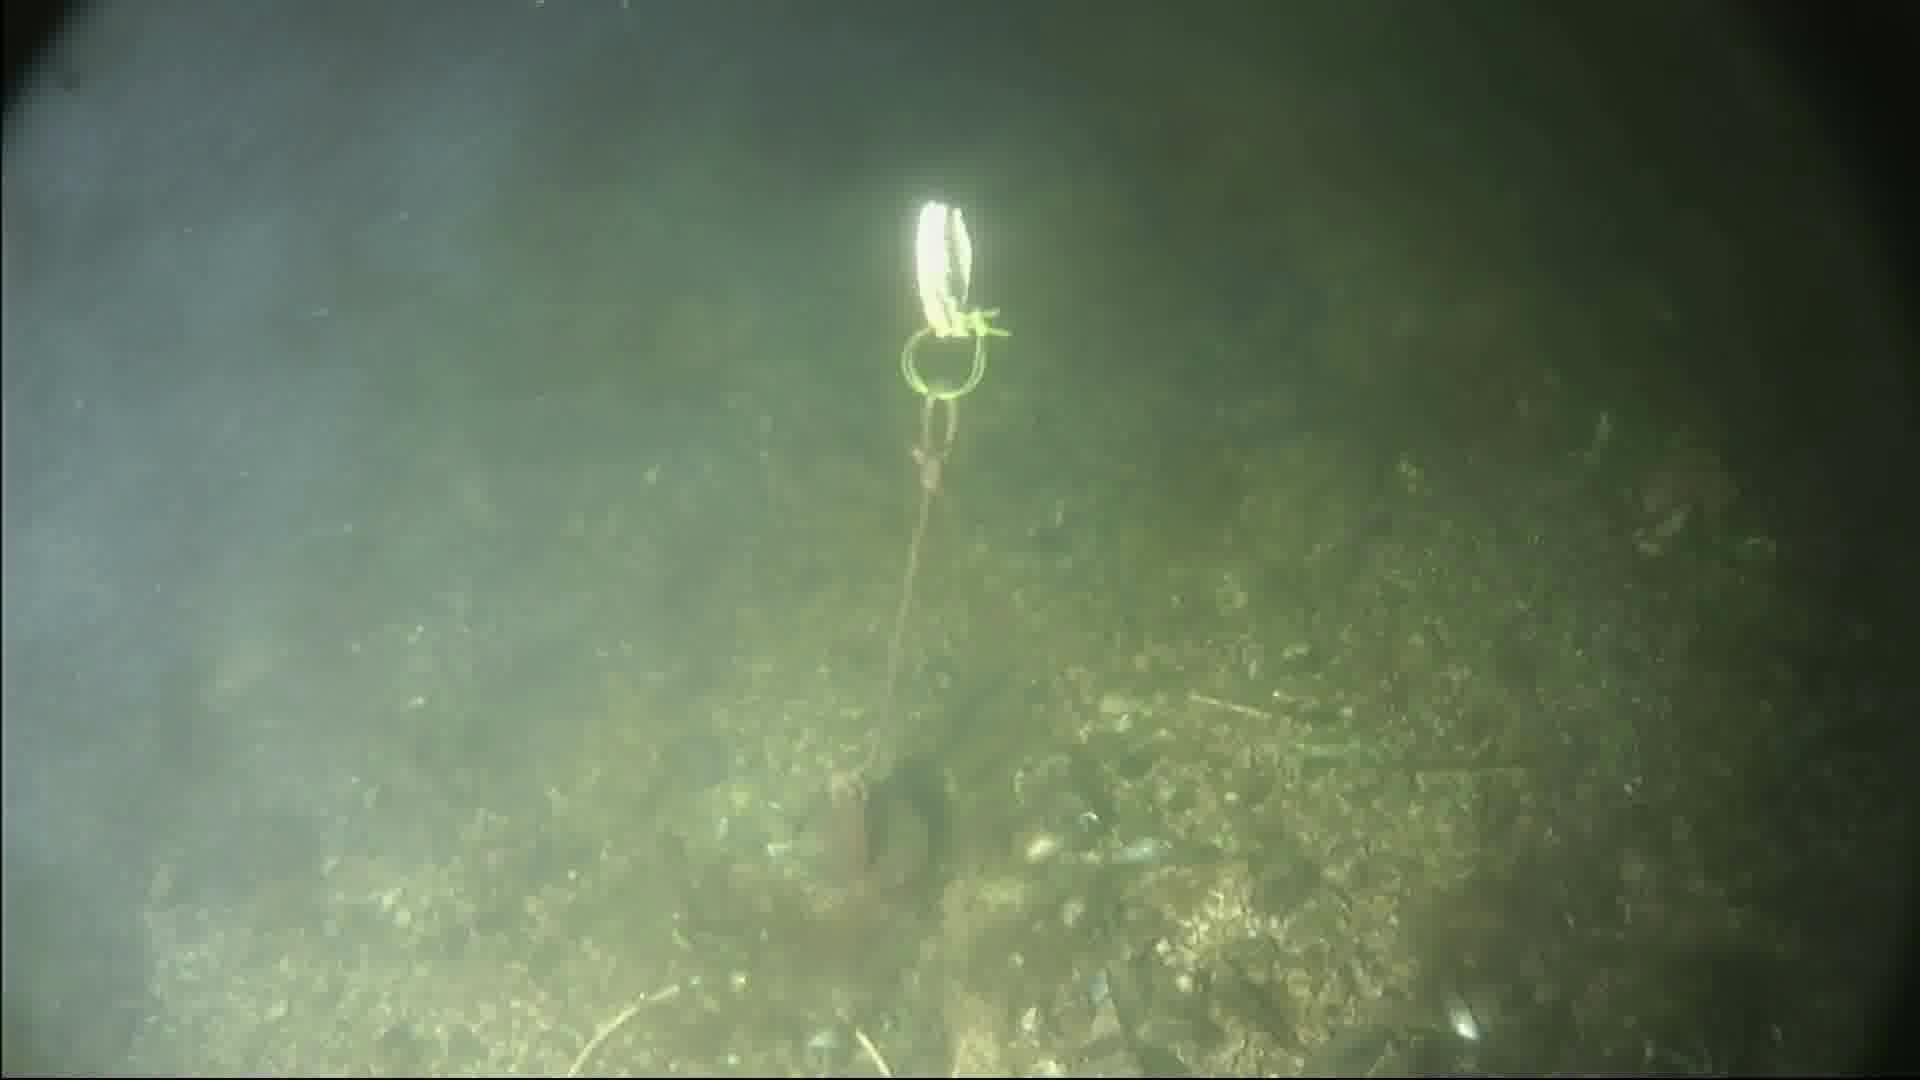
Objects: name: crab